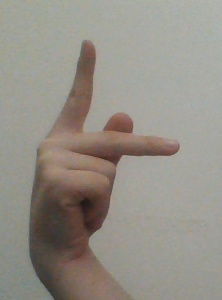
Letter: dha